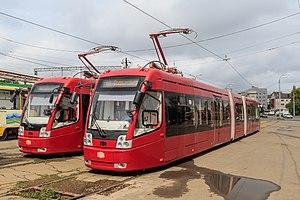
Kazan [kɑzɑ̃] est une ville de l'Ouest de la Russie et la capitale de la république du Tatarstan, une des divisions de la Russie. Sa population s'élevait à 1 251 969 habitants en 2019 ce qui en fait la sixième ville de Russie. Kazan est un grand centre industriel et universitaire ainsi qu'un important nœud de communication. Kazan est située sur le cours moyen de la Volga à environ 700 km à l'est de Moscou. Kazan comme la république dont elle fait partie est pour moitié peuplée de Tatars ce qui lui vaut de bénéficier d'une autonomie politique plus importante que d'autres sujets de la Russie.
Le tramway de Kazan est le réseau de tramways de la ville de Kazan, capitale de la république du Tatarstan, en Russie. Le réseau comporte six lignes encore en exploitation, mais il a comporté jusqu'à 23 lignes, dont la plupart ont fermé dans les années 1990 et 2000. Inauguré le 20 novembre 1899, il est l'un des premiers réseaux de tramways à traction électrique de Russie.